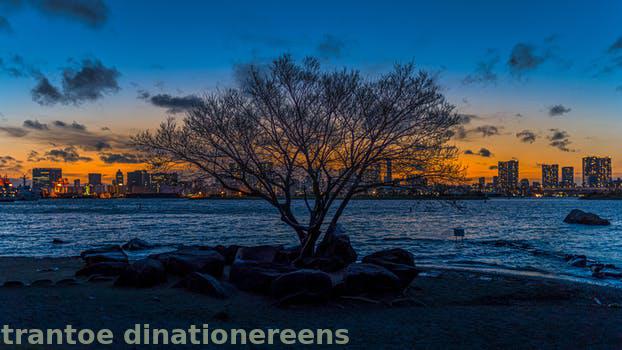
Label: Watermark